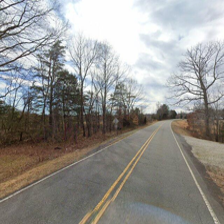
Label: streetView